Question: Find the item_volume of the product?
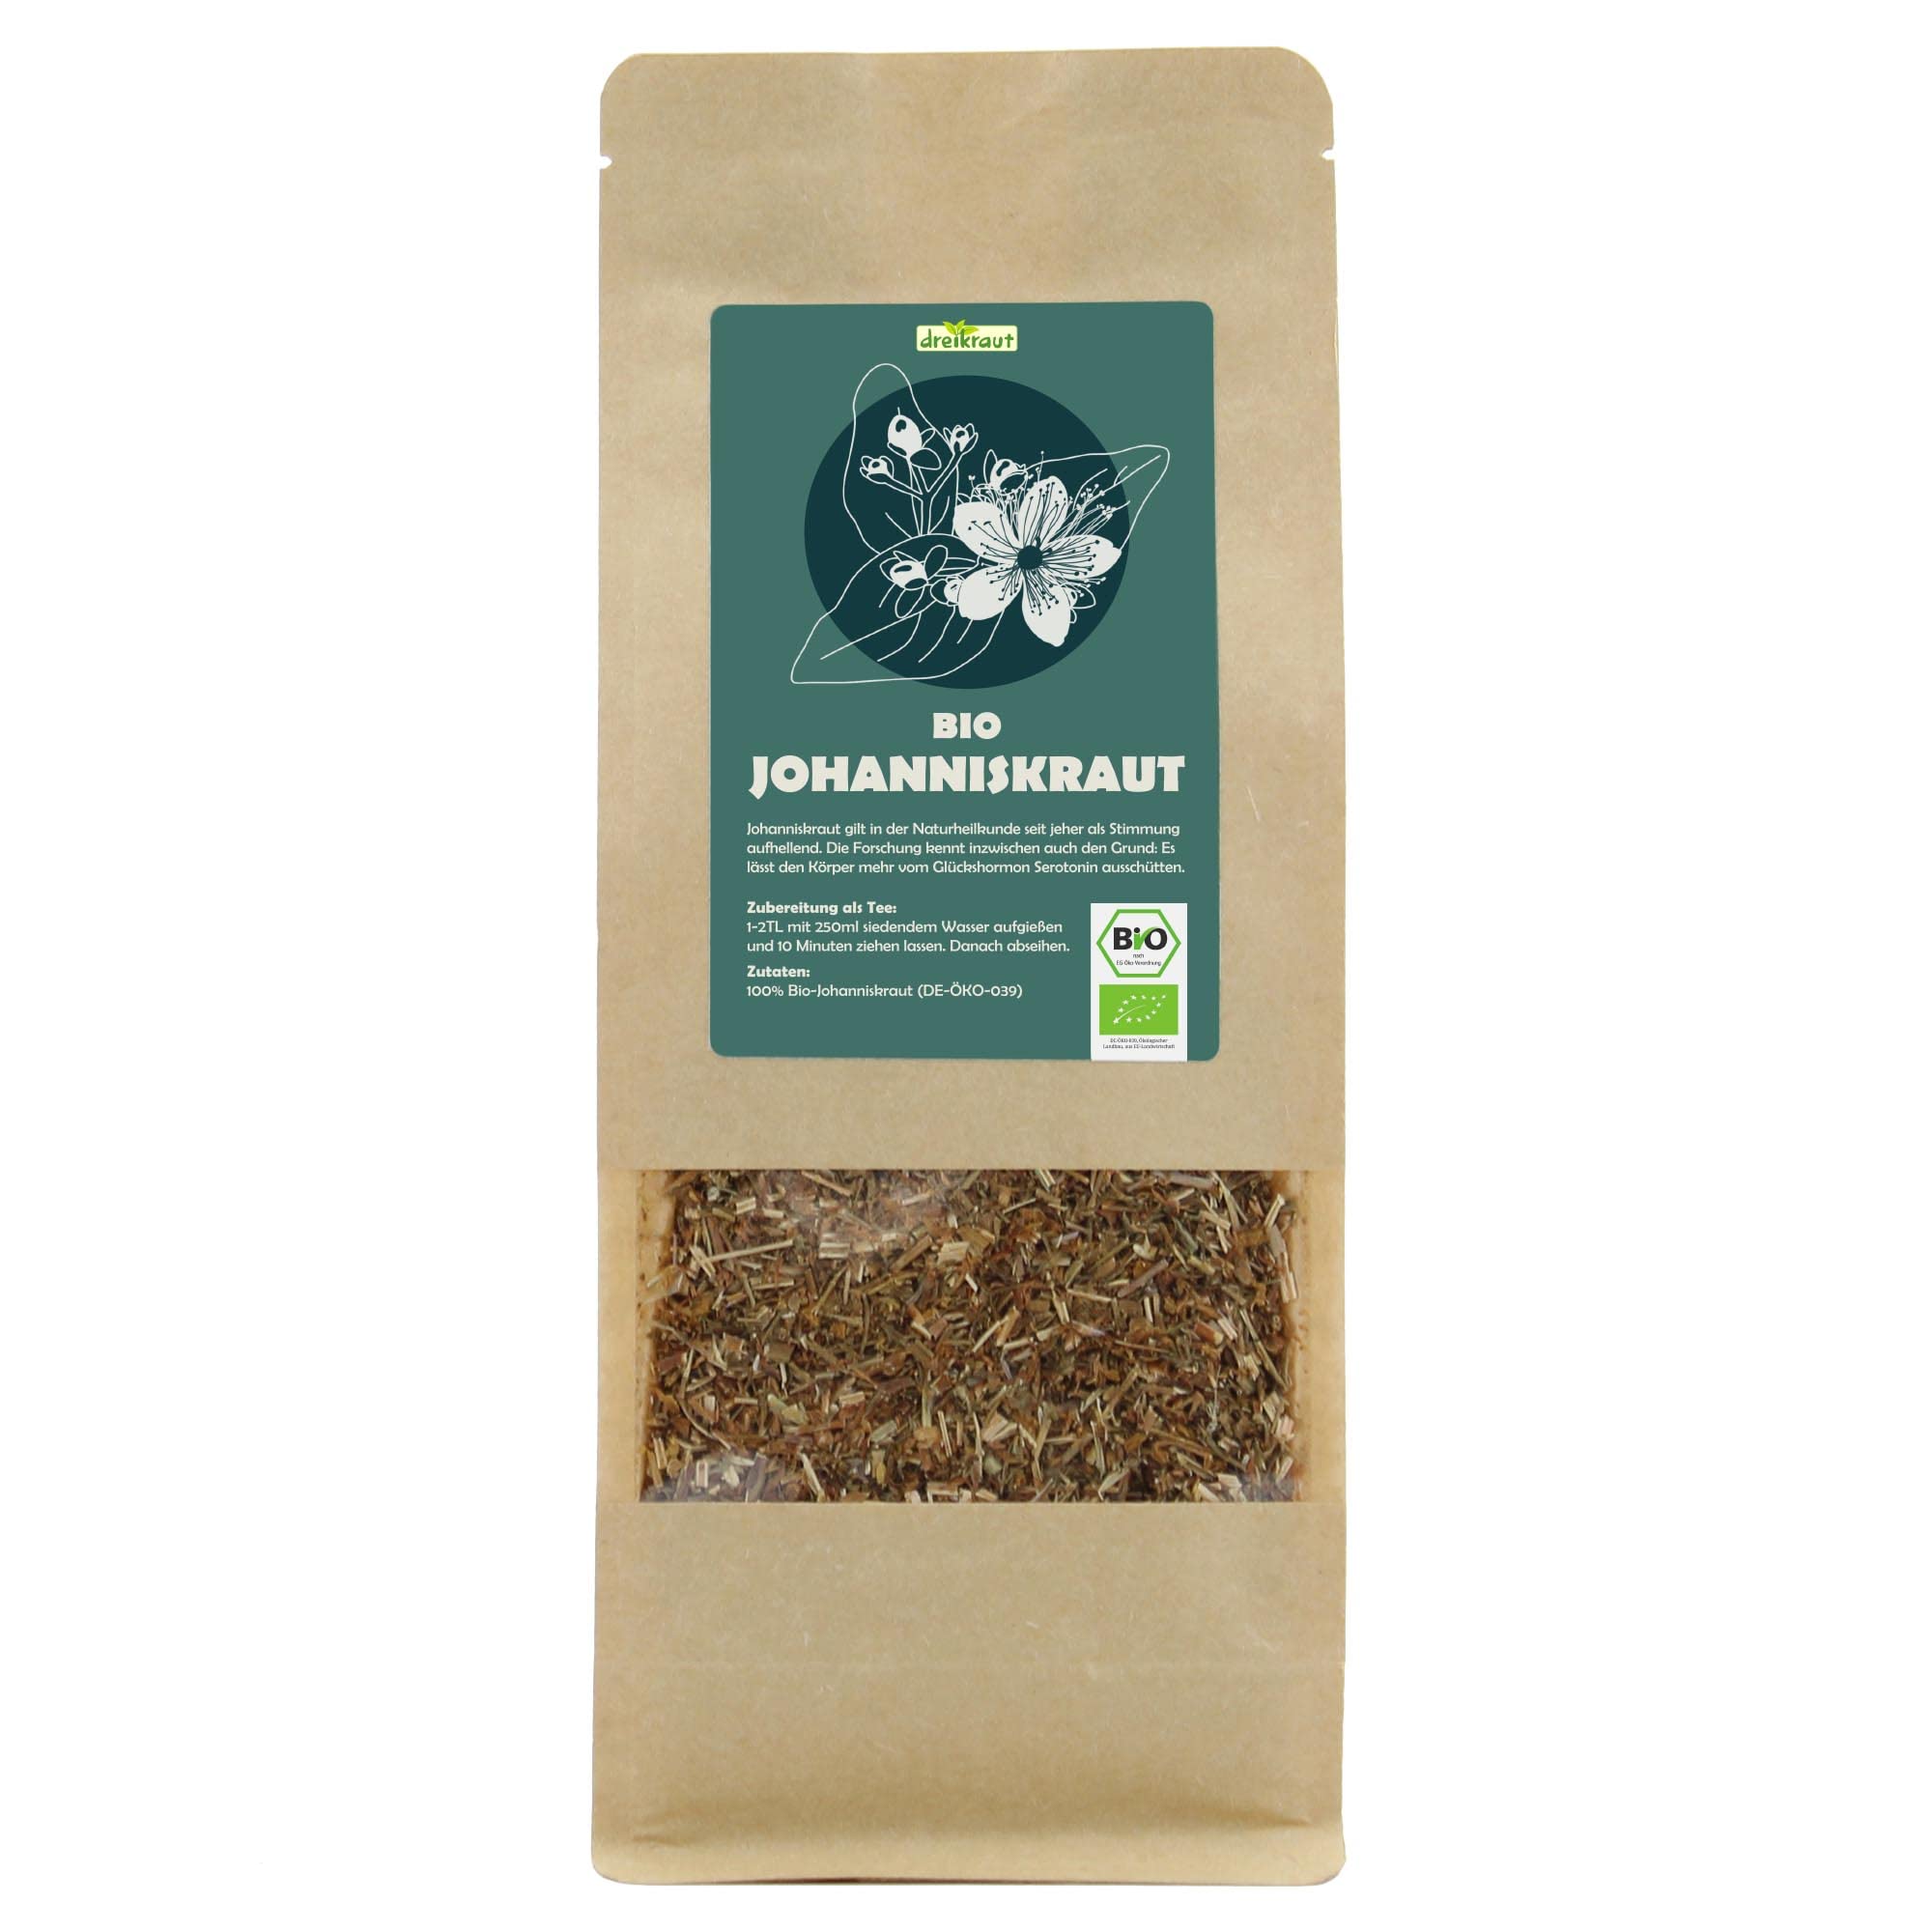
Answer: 250.0 millilitre